Glass production

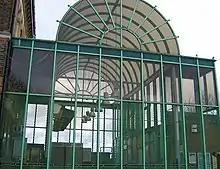
Use of float glass at Crystal Palace railway station, London

Glass container manufacture in the developed world is a mature market business. World demand for flat glass was approximately 52 million tonnes in 2009. The United States, Europe and China account for 75% of demand, with China's consumption having increased from 20% in the early 1990s to 50%. Glass container manufacture is also a geographical business; the product is heavy and large in volume, and the major raw materials (sand, soda ash and limestone) are generally readily available. Therefore production facilities need to be located close to their markets. A typical glass furnace holds hundreds of tonnes of molten glass, and so it is simply not practical to shut it down every night, or in fact in any period short of a month. Factories therefore run 24 hours a day 7 days a week. This means that there is little opportunity to either increase or decrease production rates by more than a few percent. New furnaces and forming machines cost tens of millions of dollars and require at least 18 months of planning. Given this fact, and the fact that there are usually more products than machine lines, products are sold from stock. The marketing/production challenge is therefore to predict demand both in the short 4- to 12-week term and over the 24- to 48-month-long term. Factories are generally sized to service the requirements of a city; in developed countries there is usually a factory per 1–2 million people. A typical factory will produce 1–3 million containers a day.